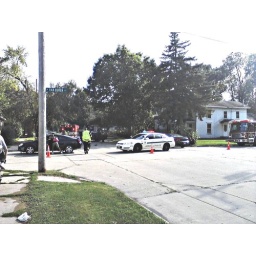
Looking south at Van Buren and Linn. The black sports car and the car in the background were involved.